State visits to the United States

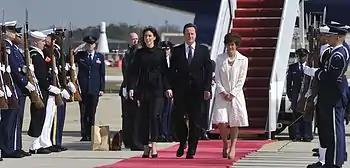
David Cameron walks down the red carpet during a flight line arrival ceremony in 2012. On the right is Capricia Marshall, Chief of Protocol of the United States.

As the visitor walks down the air stairs, the U.S. Air Force Band performs "Arrival Fanfare Number One". At the bottom of the stairs, the visitor will be greeted by an American schoolchild with a bouquet of flowers before being introduced to the welcoming committee by the chief of protocol. The national anthems of the visiting state and the United States will be performed prior to the visitor's departure, by car, to the President's Guest House (or other accommodations).